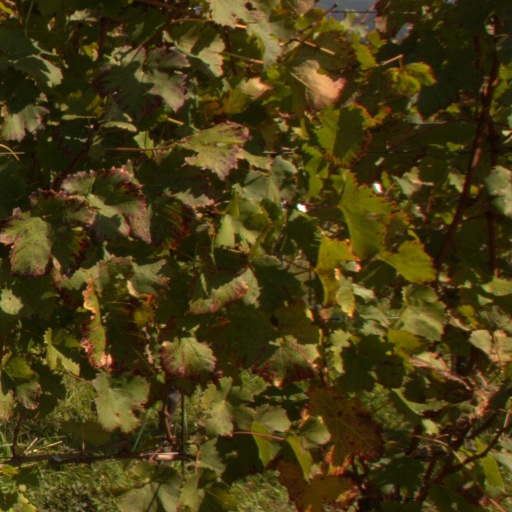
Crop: grape